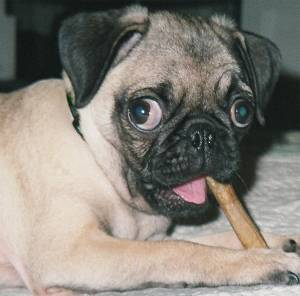
Breed: pug